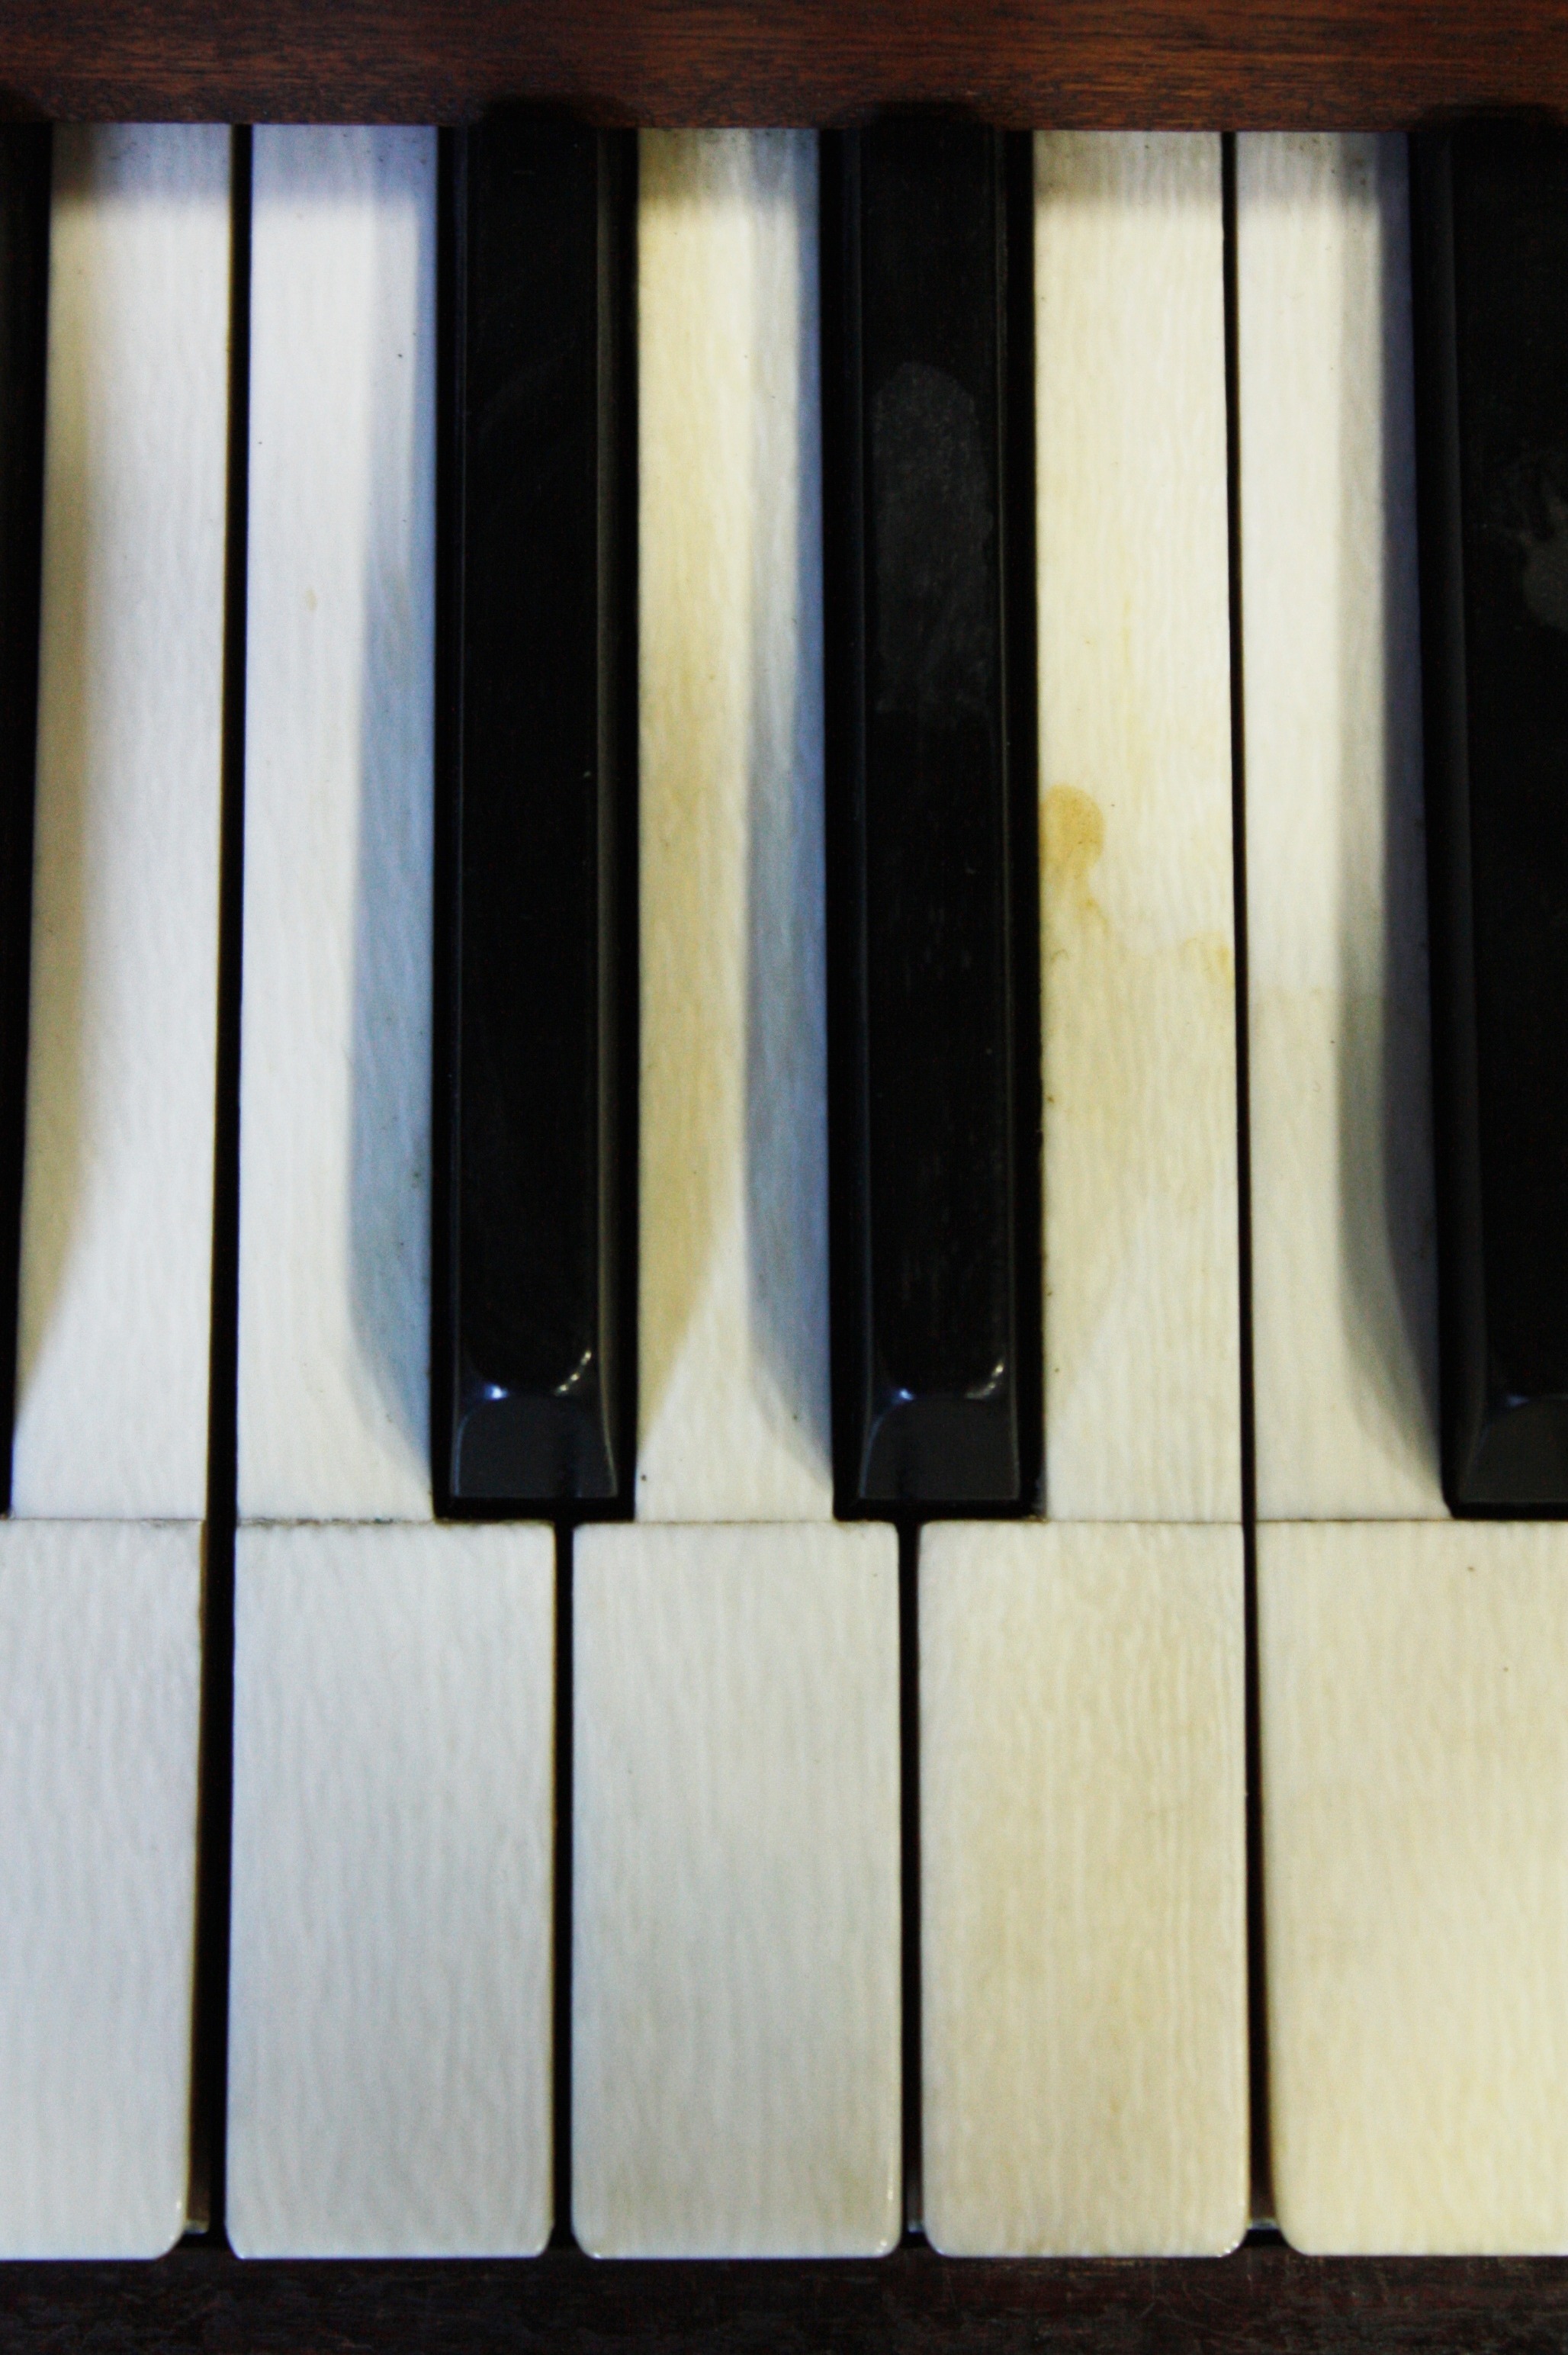
music, wood, keyboard, technology, white, instrument, piano, black, furniture, musical instrument, sound, musicians, pianist, piano keyboard, piano keys, string instrument, play the piano, electronic device, musical keyboard, electronic instrument